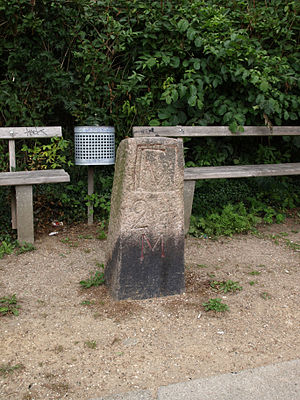
Milepæl / Milepæle i Danmark / Tiden efter Ole Rømer til 1793
Kvartmilesten med angivelsen 2 1/4M, fra Rudersdal Bakke. Genanvendt Ole Rømer-sten.
Milepæl af granit på Rudersdal Bakke ved 16,2 km. Indskriften lyder: FV 2 1/4 M. Af typen S.C.
En milepæl er en afstandsmarkering ved en vej og har været brugt mange steder i verden.